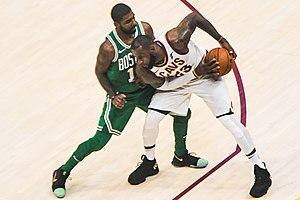
Kyrie Irving, né le 23 mars 1992 à Melbourne en Australie, est un joueur australo-américain de basket-ball. Il évolue au poste de meneur pour les Nets de Brooklyn en National Basketball Association.